Little Hagia Sophia

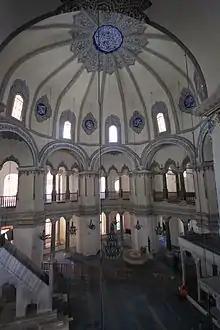
General view from the gallery. Looking south-west

According to later legend, during the reign of Justin I, his nephew Justinian had been accused of plotting against the throne. He was sentenced to death, avoided after Saints Sergius and Bacchus appeared before Justin and vouched for Justinian's innocence. He was freed and restored to his title of Caesar, and in gratitude, he vowed to dedicate a church to the saints once he became emperor. The construction of this Church of Saints Sergius and Bacchus, between 527 and 536 AD, was one of the first acts of the reign of Justinian I.